Oleana (clothing)

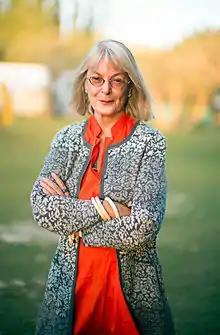
Nena von Schlebrügge in Oleana knittet jacket

Oleana is a textile manufacturing company located in Arna, Norway, a borough of Bergen. It is known for its manufacture of knitted clothing and blankets designed by Solveig Hisdal.